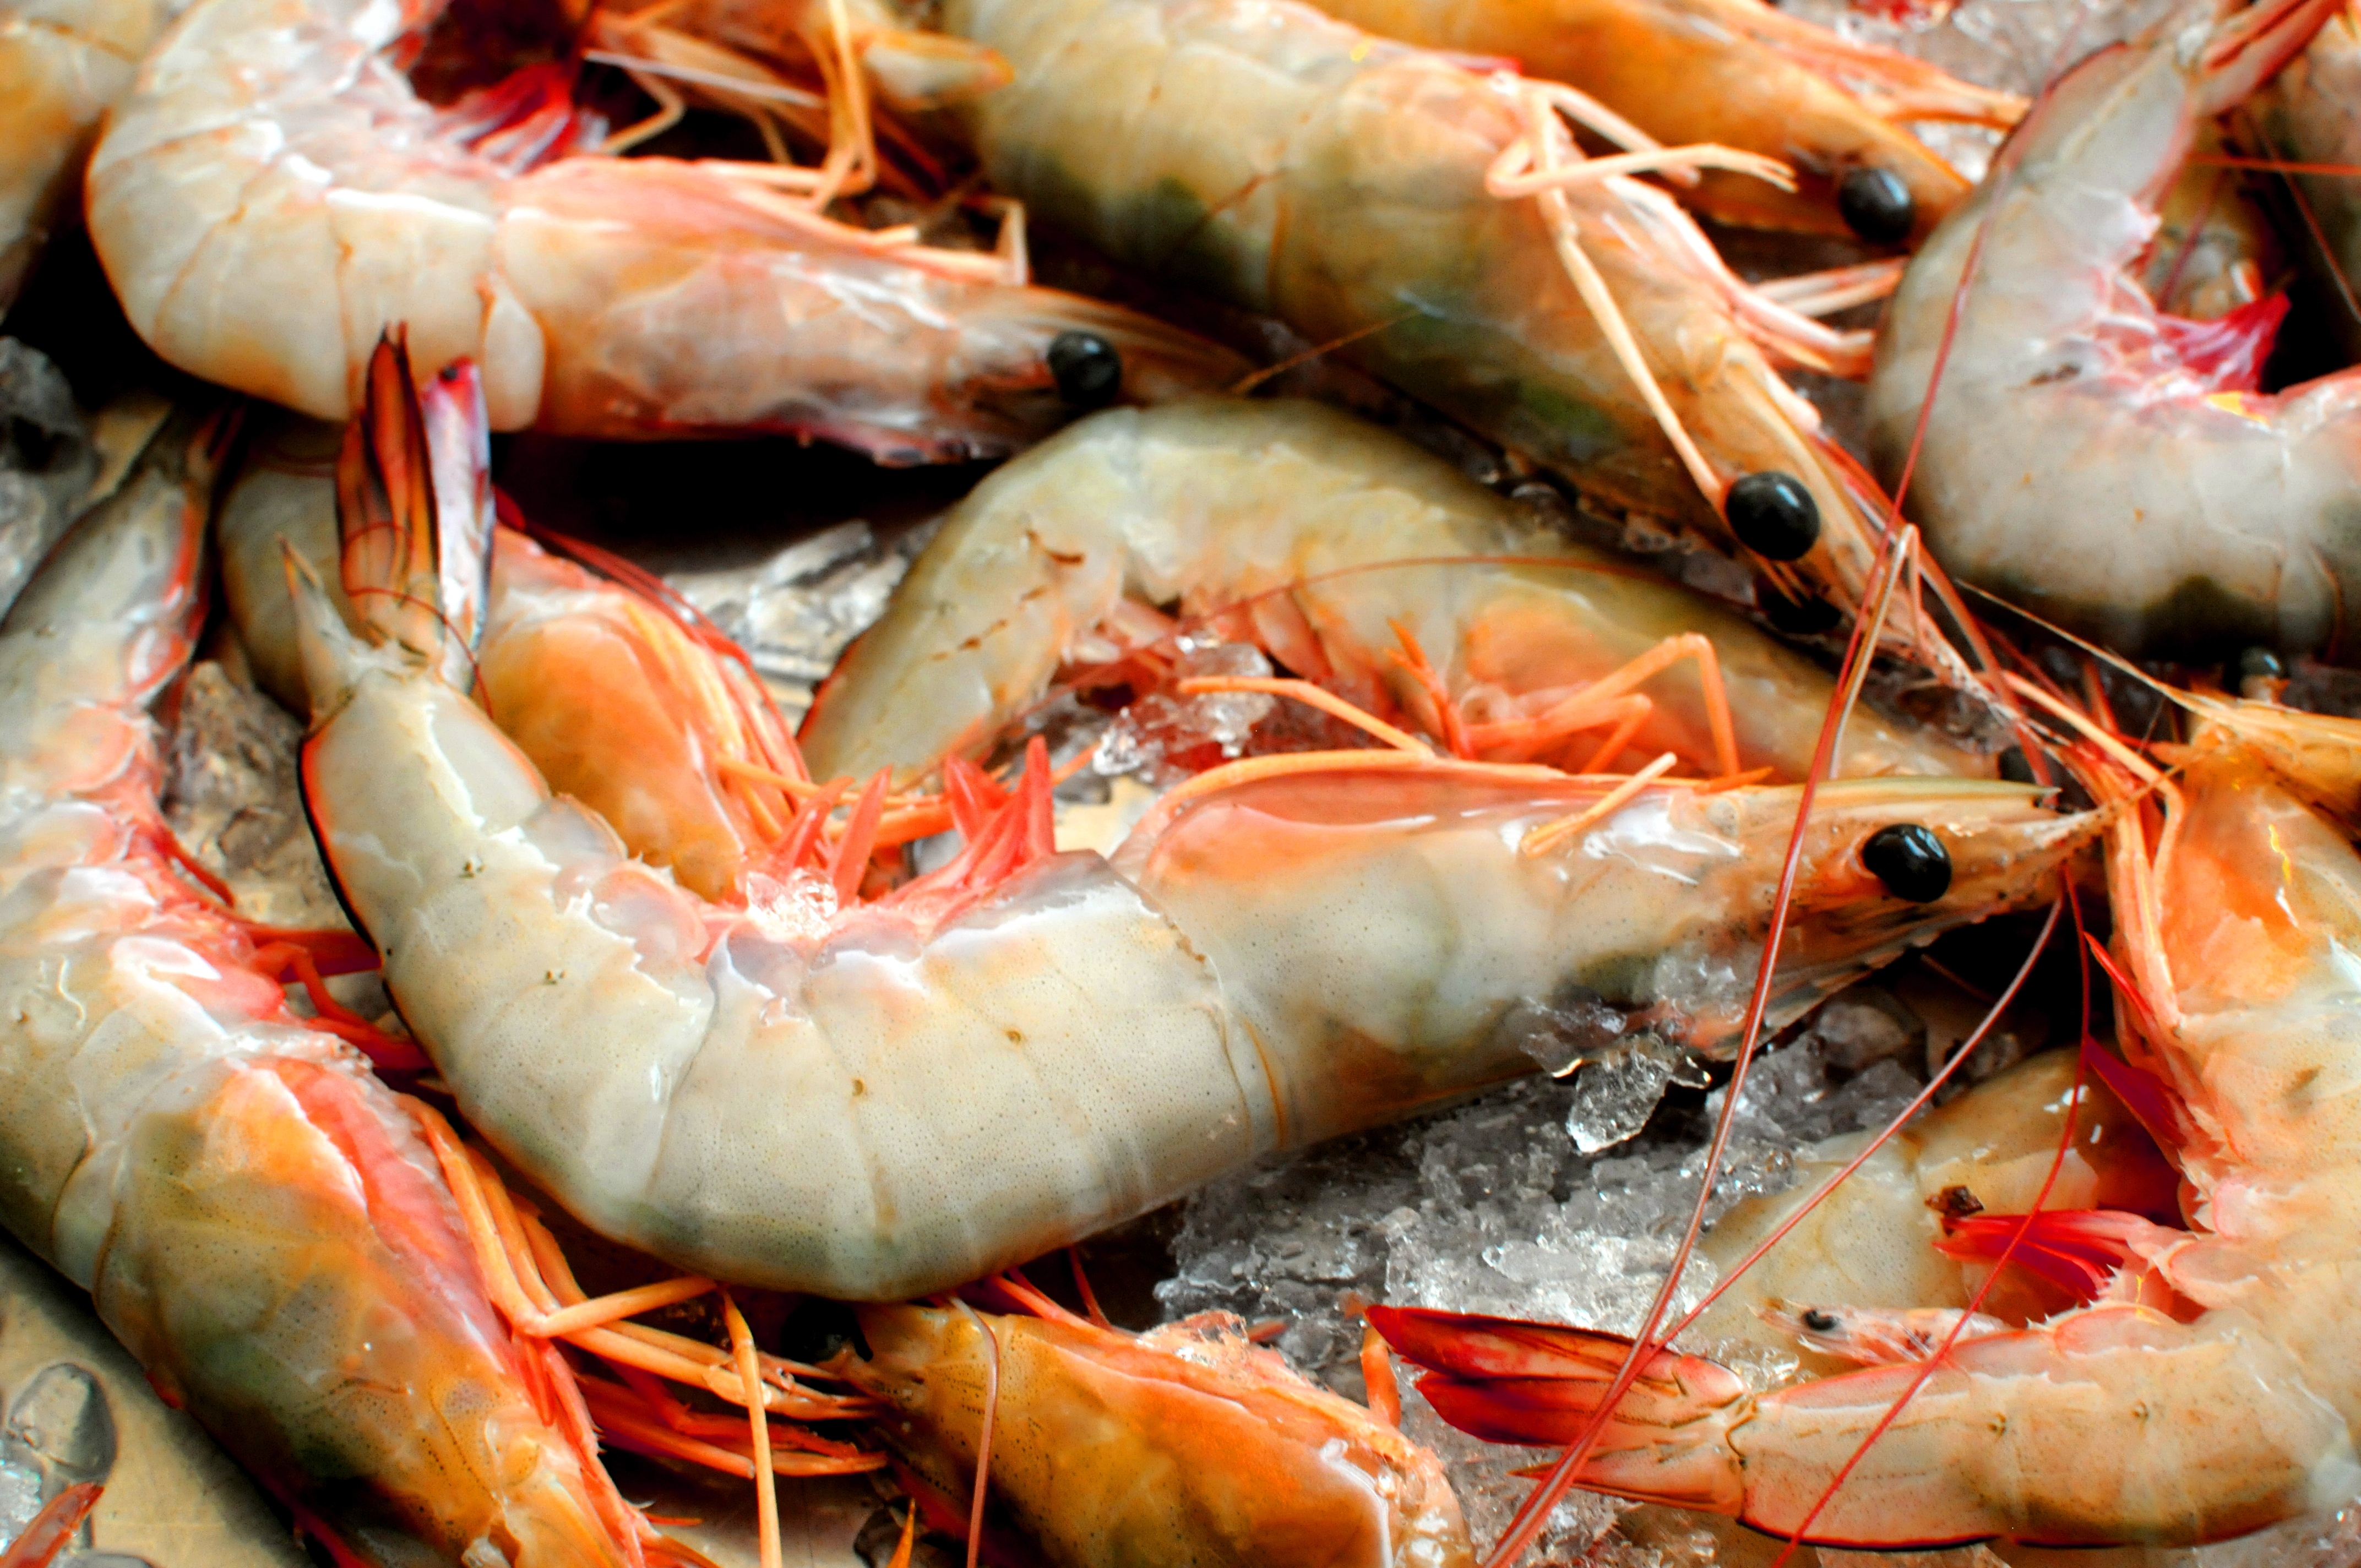
ice, dish, food, seafood, fish, invertebrate, shrimp, crustacean, prawns, arthropod, scampi, decapoda, animal source foods, dungeness crab, american lobster, homarus, spiny lobster, seafood boil, caridean shrimp, dendrobranchiata, crab boil